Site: brandenburg
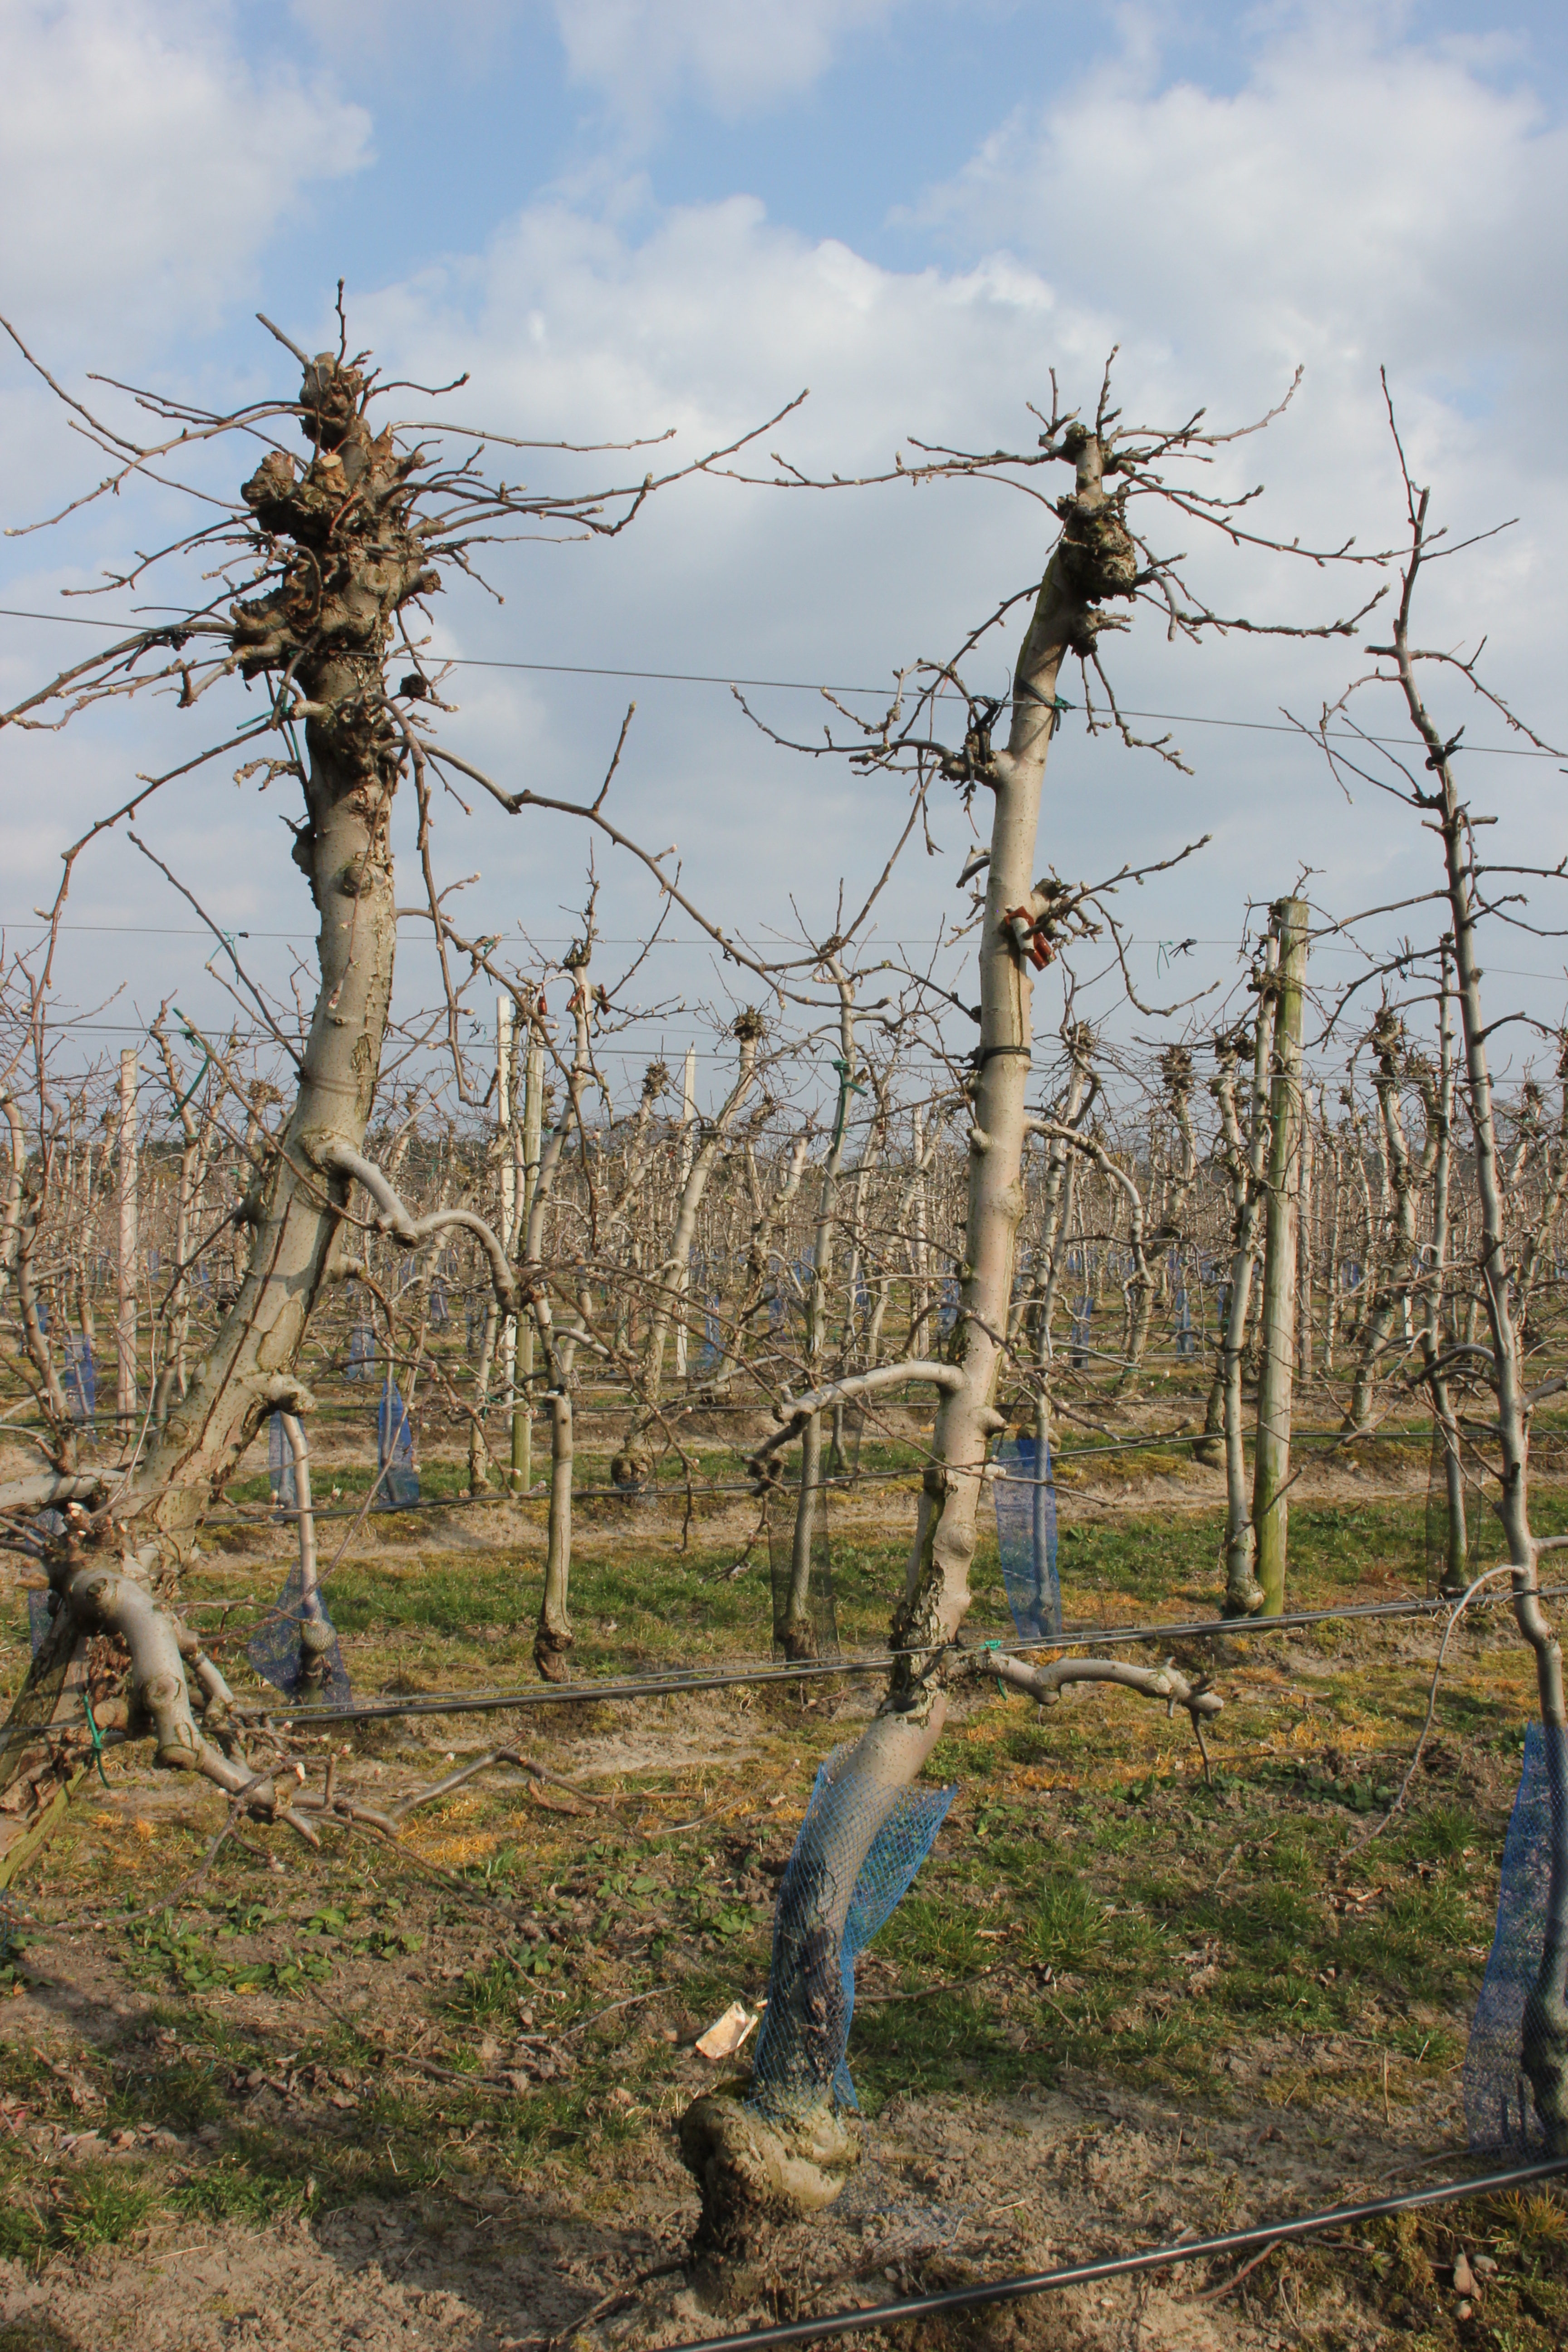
Growth stage (BBCH 03): Bud development